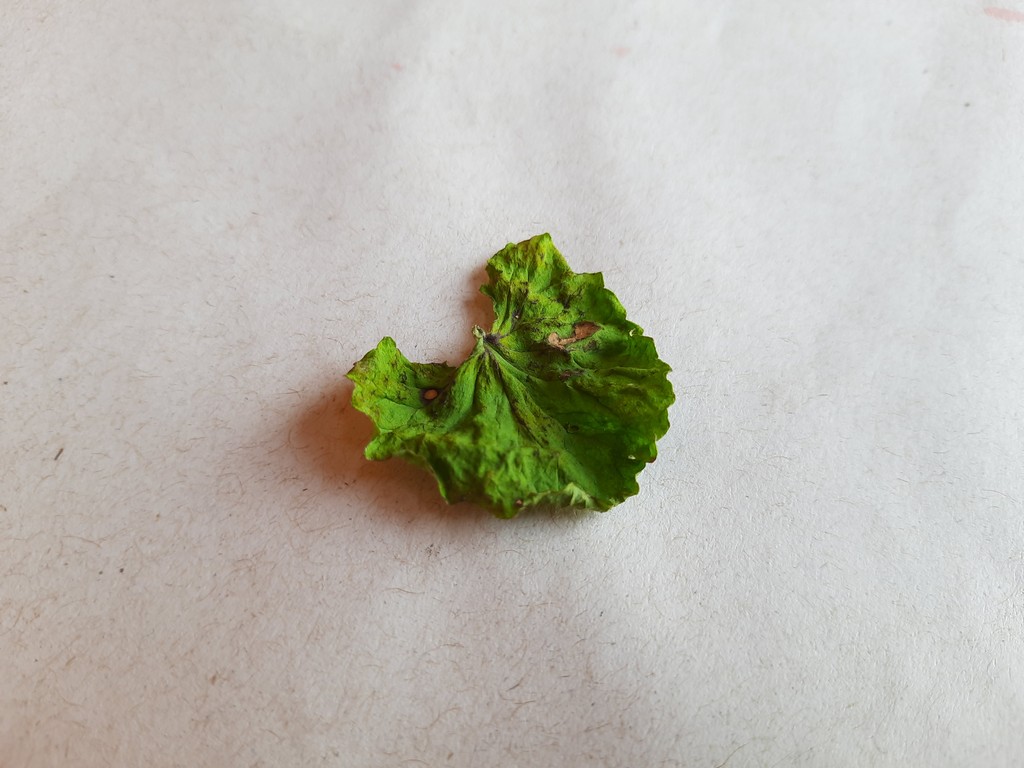
Label: Dried